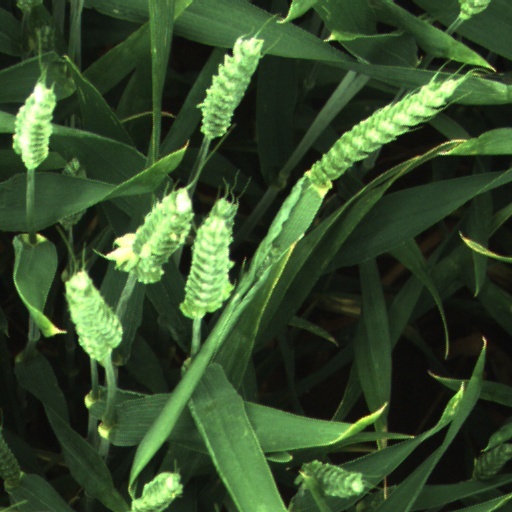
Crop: wheat